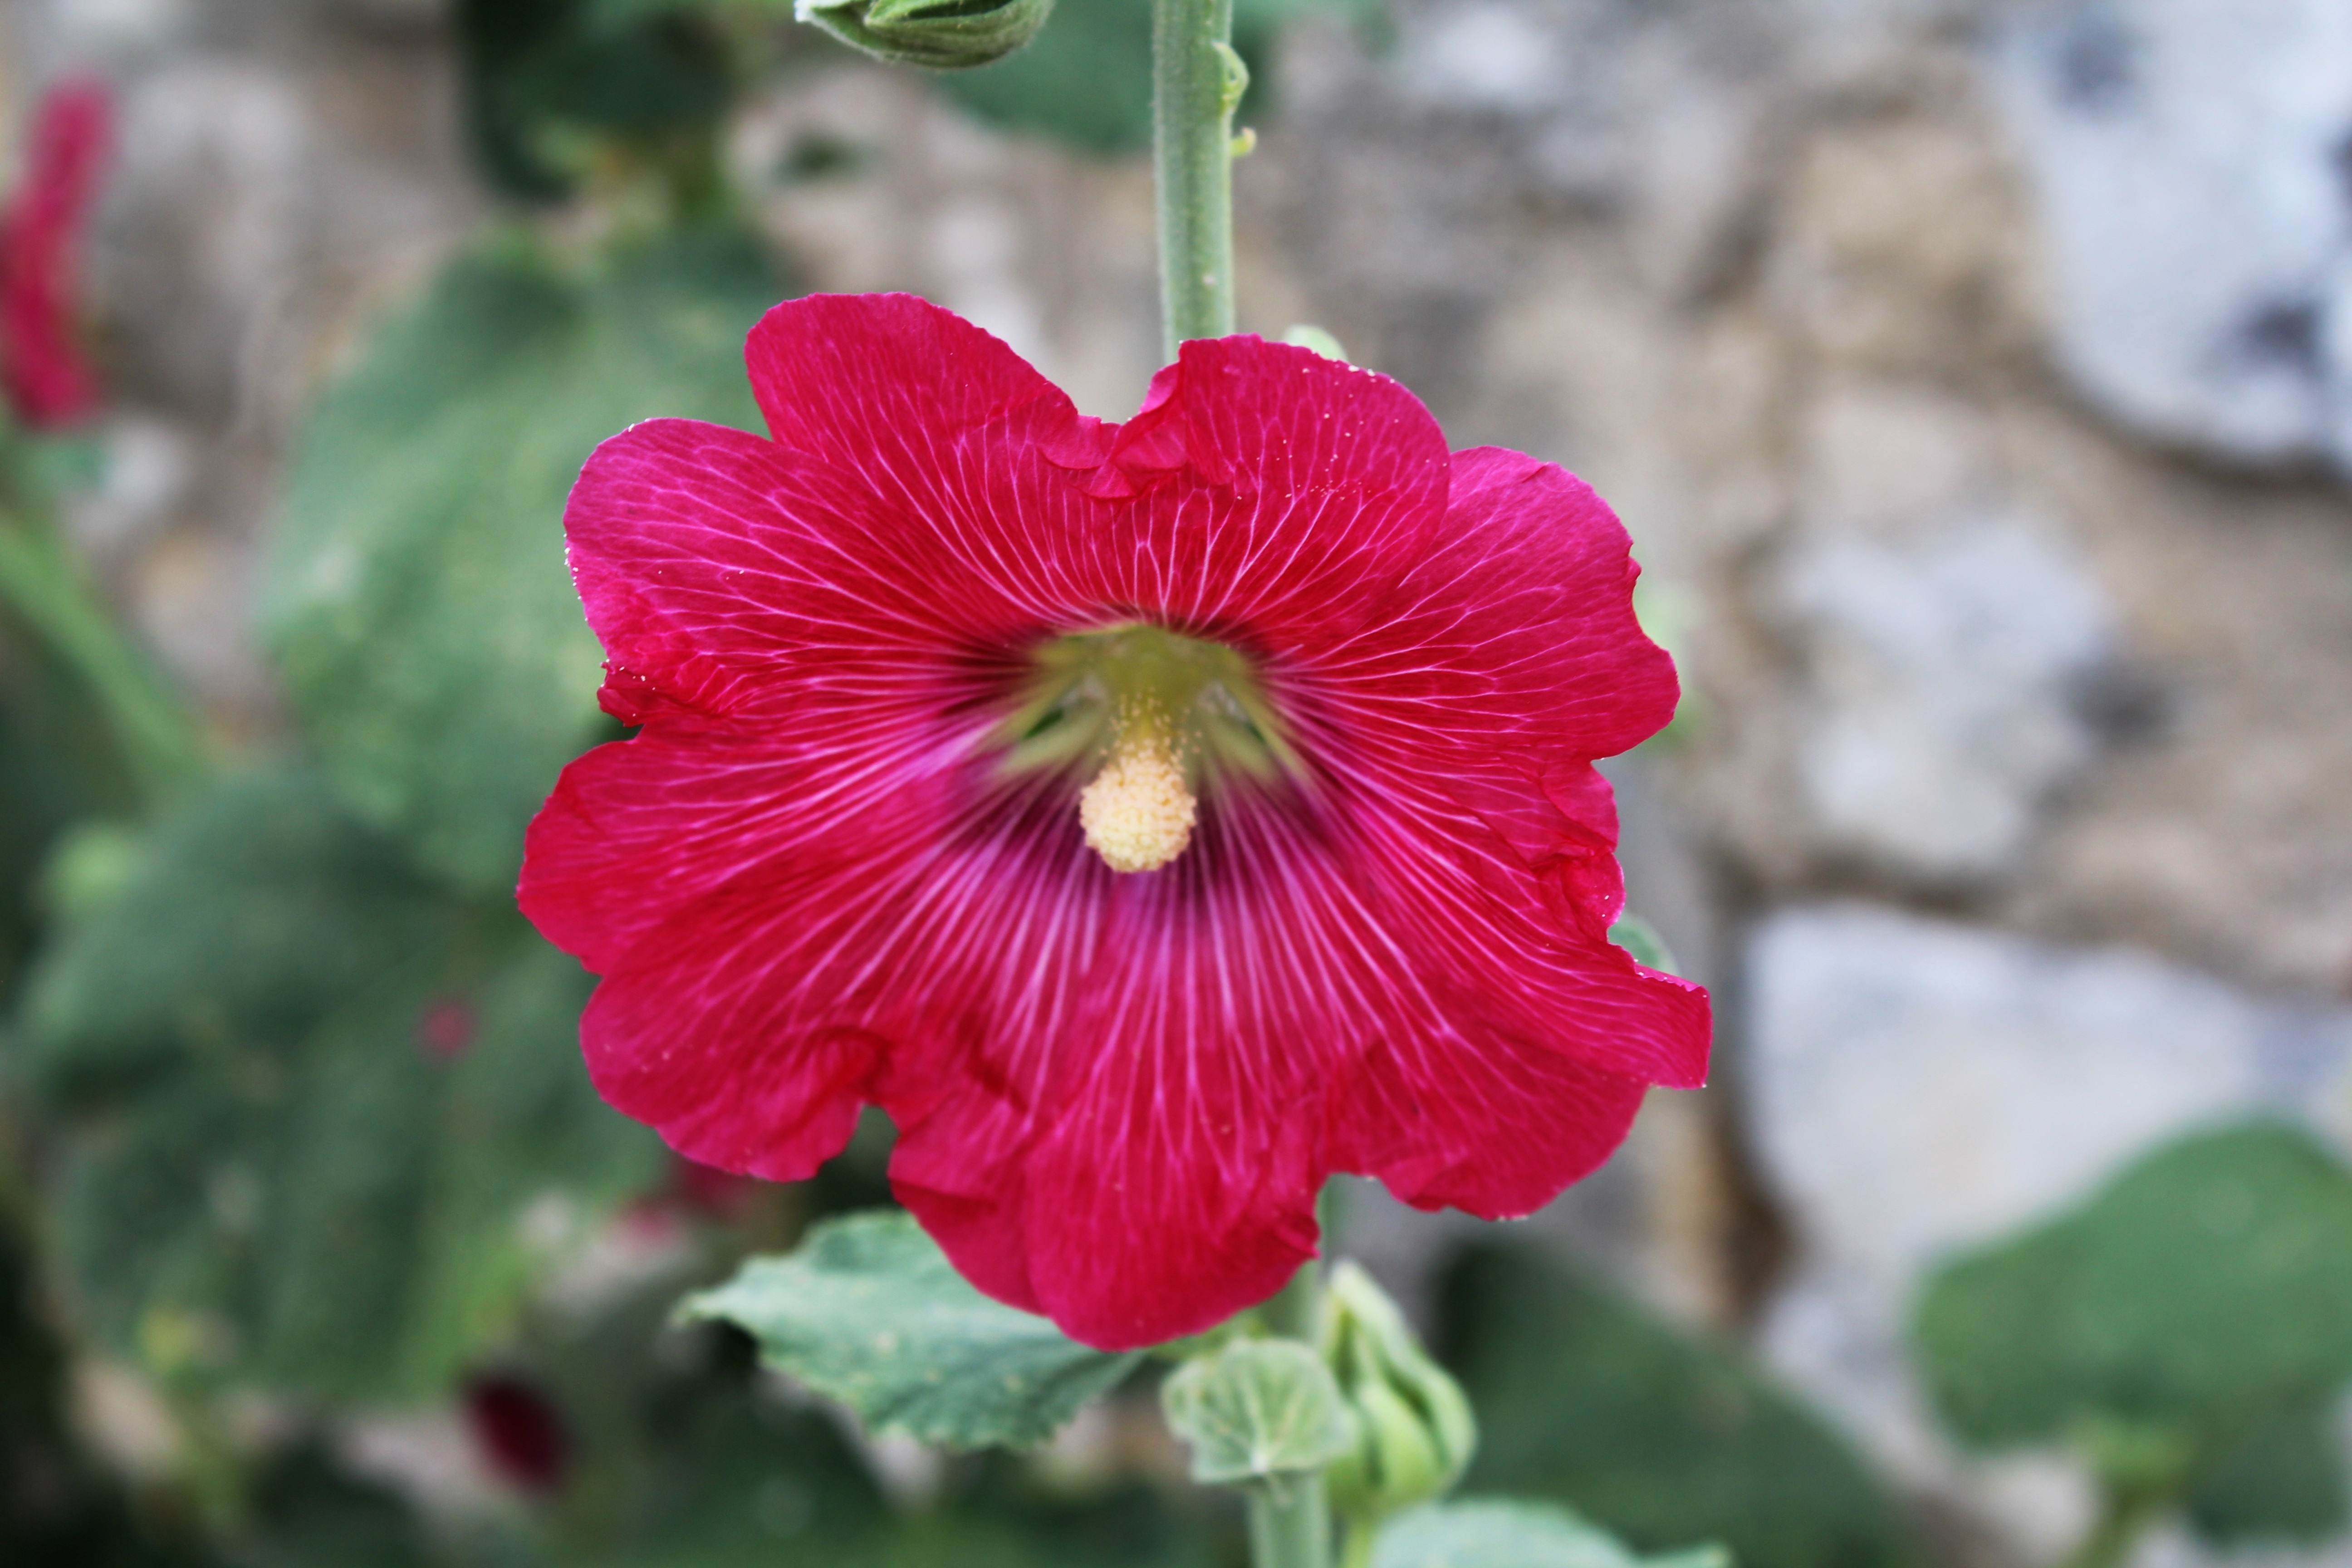
plant, flower, petal, summer, macro, botany, flora, wildflower, fuchsia, hollyhock, malvales, hollyhocks, macro photography, flowering plant, brightly colored, passerose, annual plant, plant stem, land plant